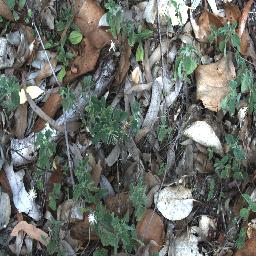
Label: negative